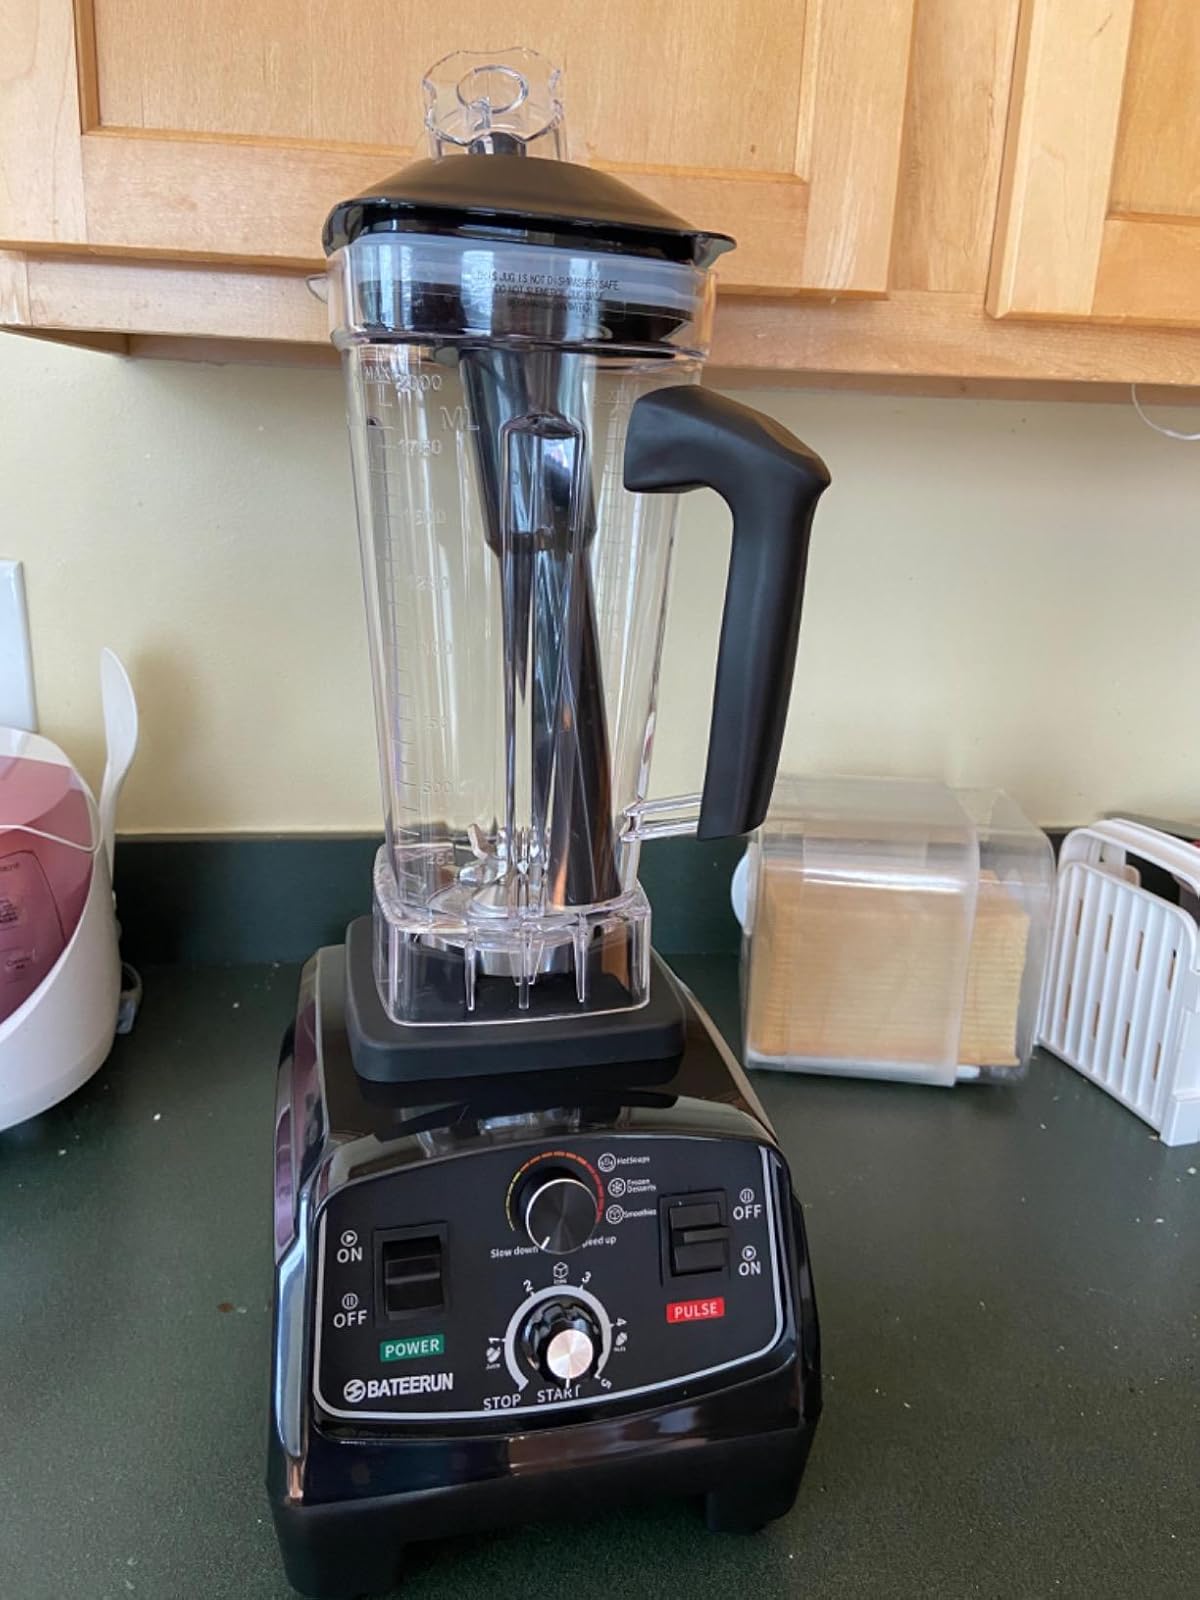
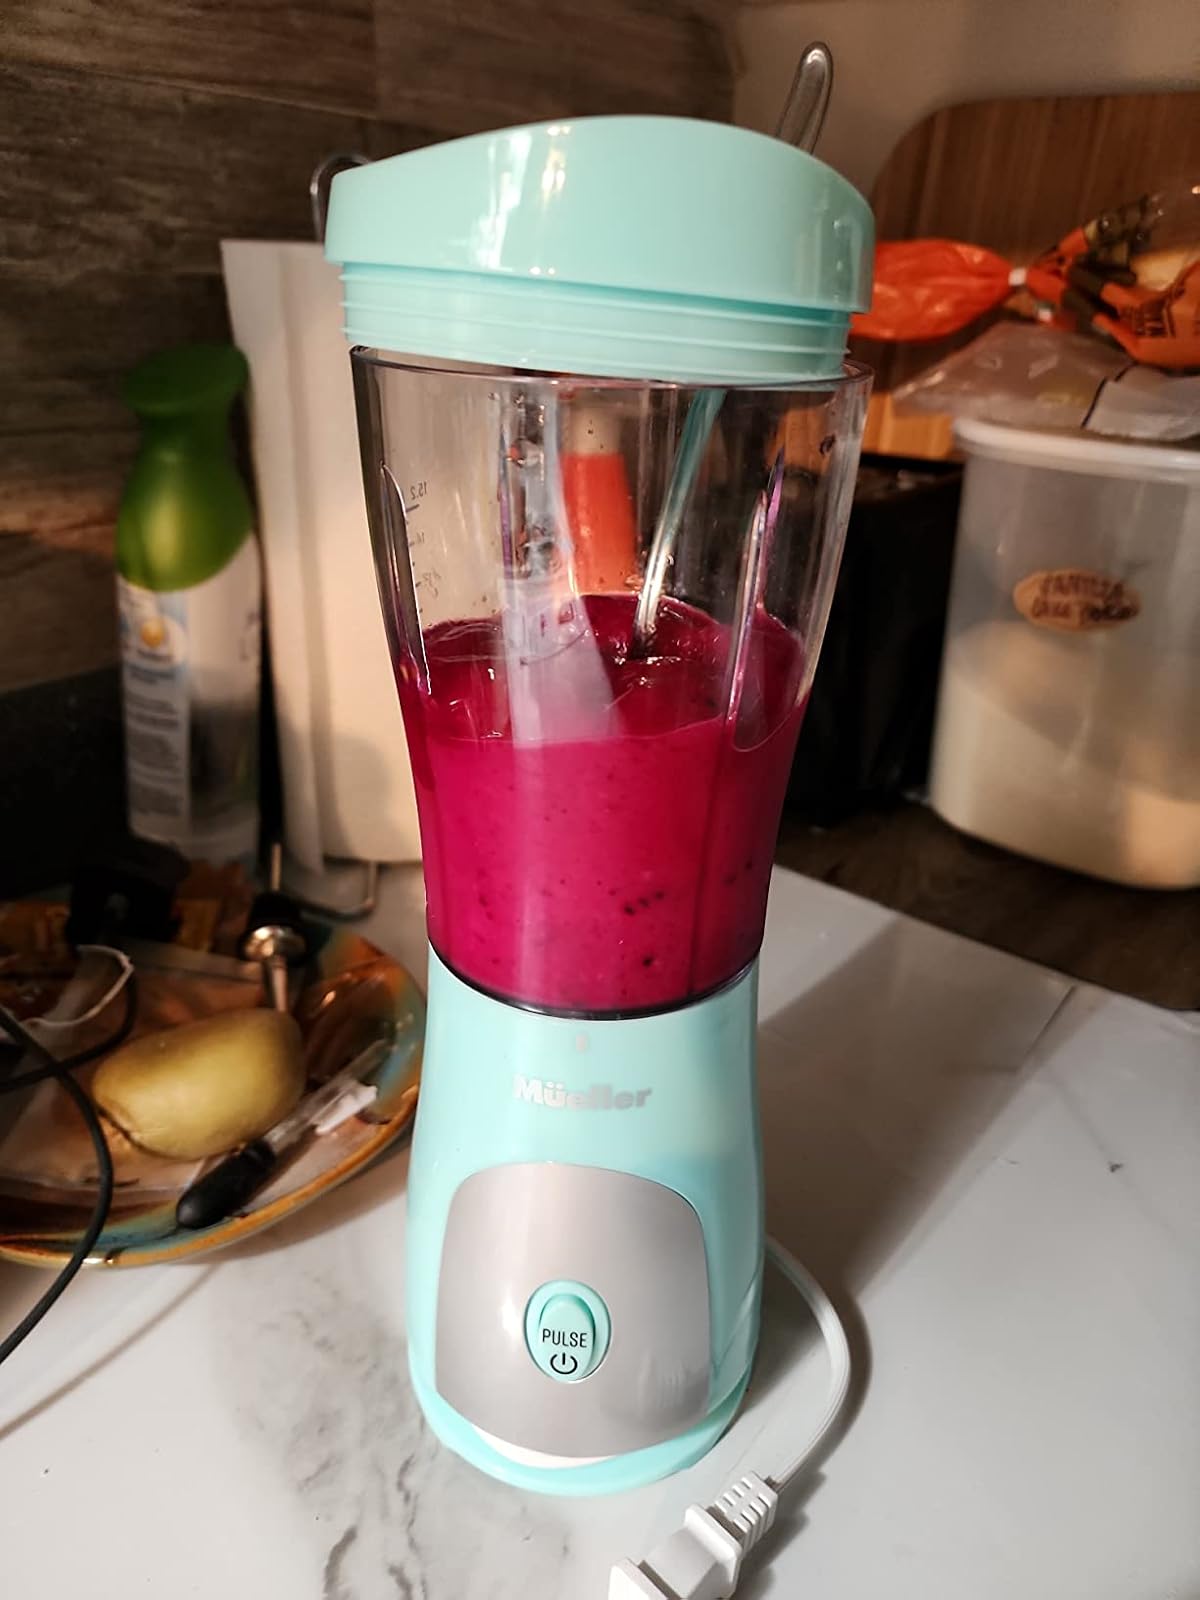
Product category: items_blender
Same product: no